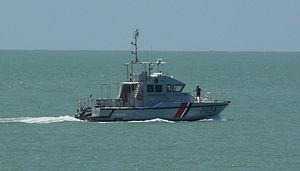
L'Organabo (P624), vedette VCSM (Vedette Côtière de Surveillance Maritime) de la Gendarmerie Maritime, basée sur l'île Saint Joseph en Guyane. Photo prise depuis l'île Royale."
Les Forces armées en Guyane regroupent l'ensemble des unités militaires françaises stationnées en Guyane.